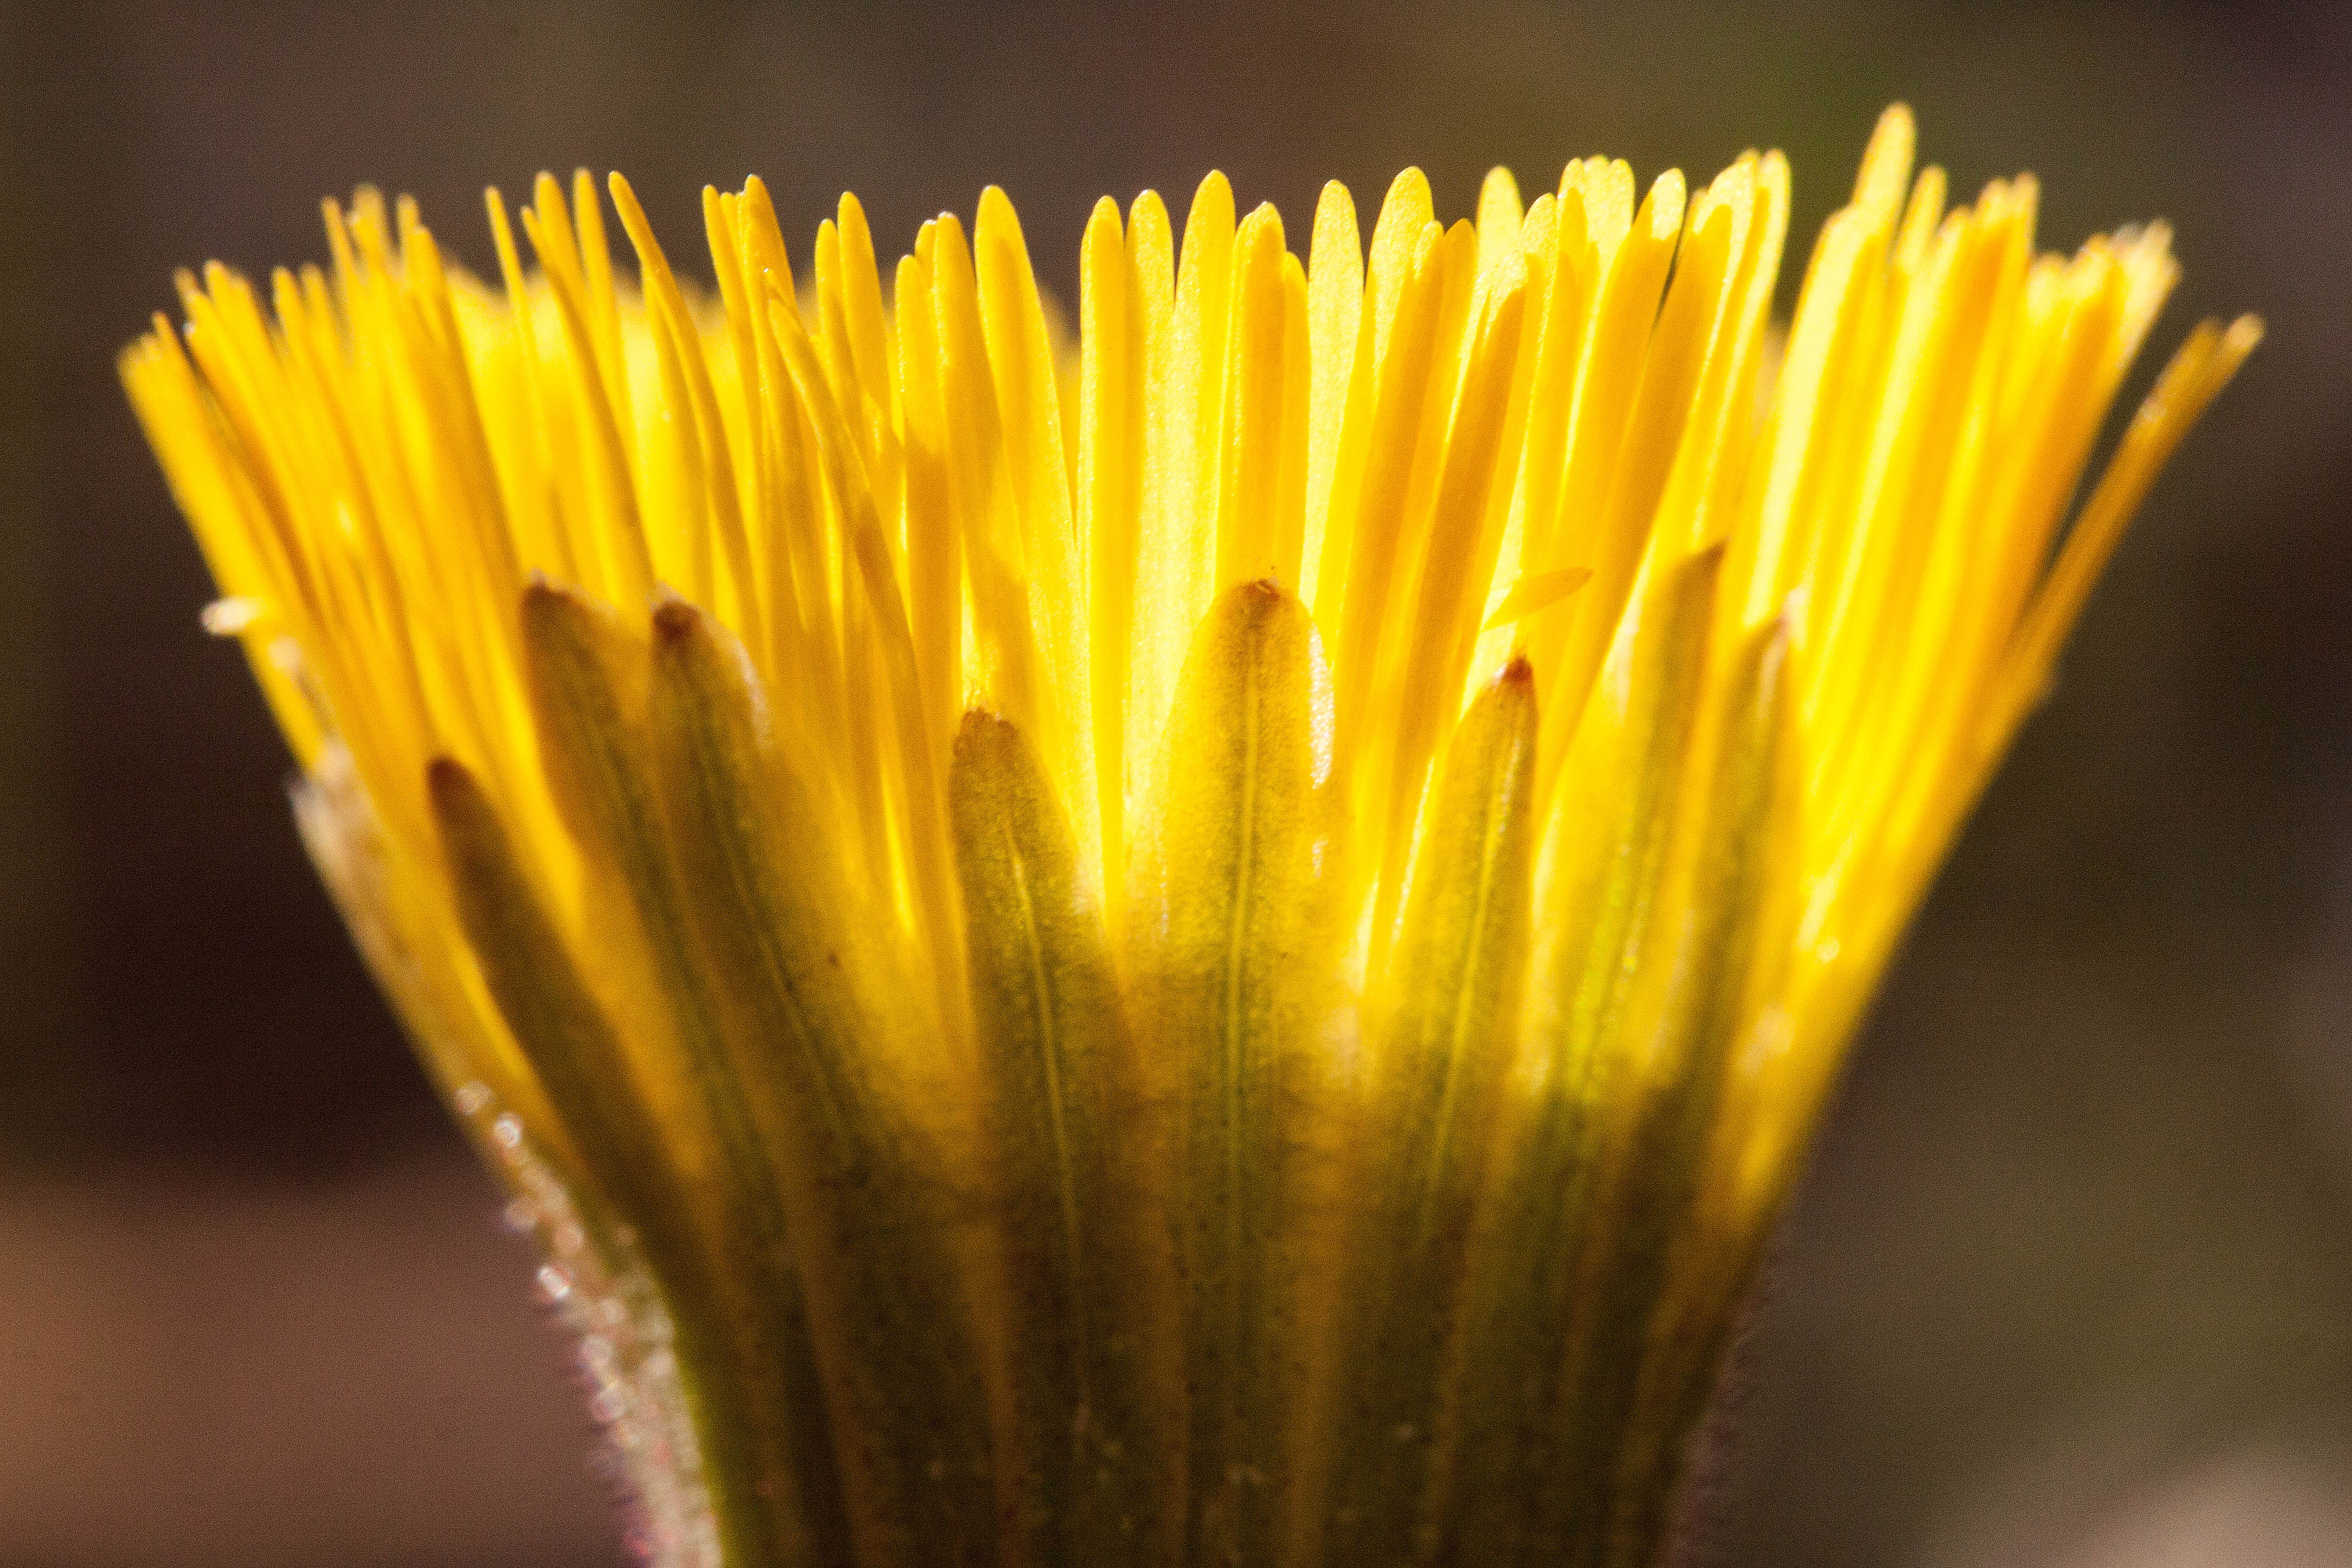
grass, blossom, plant, photography, sunlight, leaf, flower, bloom, pollen, spring, macro, yellow, close, flora, close up, asteraceae, tussilago, early bloomer, spring flower, back light, composites, medicinal plant, macro photography, go up, flowering plant, daisy family, tussilago farfara, grass family, plant stem, land plant, cough medicines